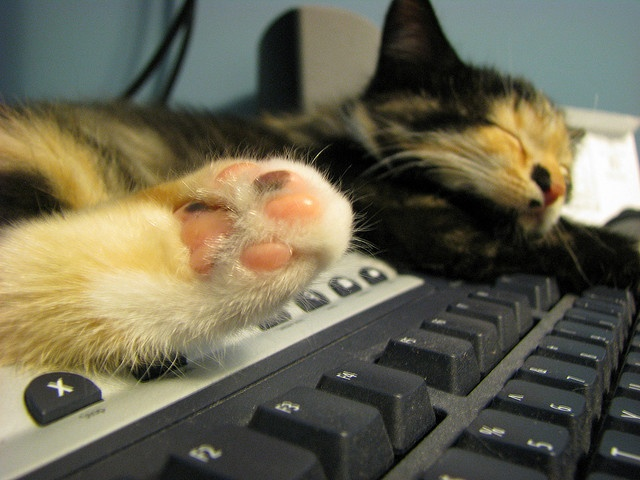
A cat laying on top of a computer keyboard.
a little kitty laying on part of a keyboard
A very cute cat laying down on a keyboard.
The cat is laying down on the keyboard on the desk.
A cat sleeping on top of a keyboard.